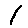
Label: 1